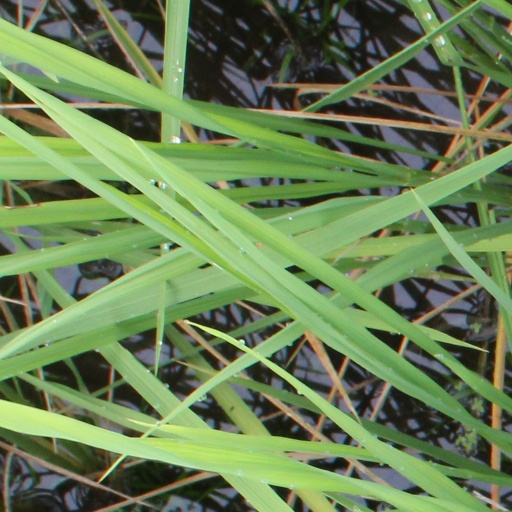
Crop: rice